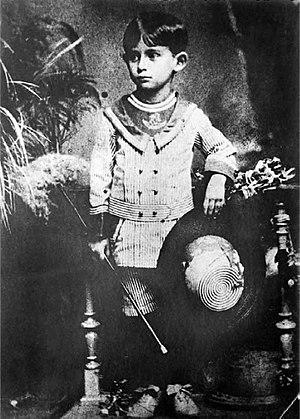
Franz Kafka est un écrivain austro-hongrois de langue allemande et de religion juive, né le 3 juillet 1883 à Prague et mort le 3 juin 1924 à Kierling. Il est considéré comme l'un des écrivains majeurs du XXᵉ siècle.